University of Notre Dame residence halls

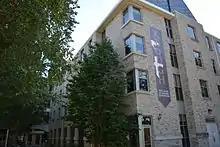
Main facade on West Quad in the summer

The construction of halls on West Quad served to relocate students from Flanner and Grace. These two dorms, which each contained more than 500 students and spanned 11 floors, were converted into faculty, administration, and office space. The majority of Grace residents went to either O'Neill or Keough. The four new dorms built on West Quad were all of similar plan and build, each consisting mostly of double with some single and triple rooms, and hosting between 262 and 282 students.